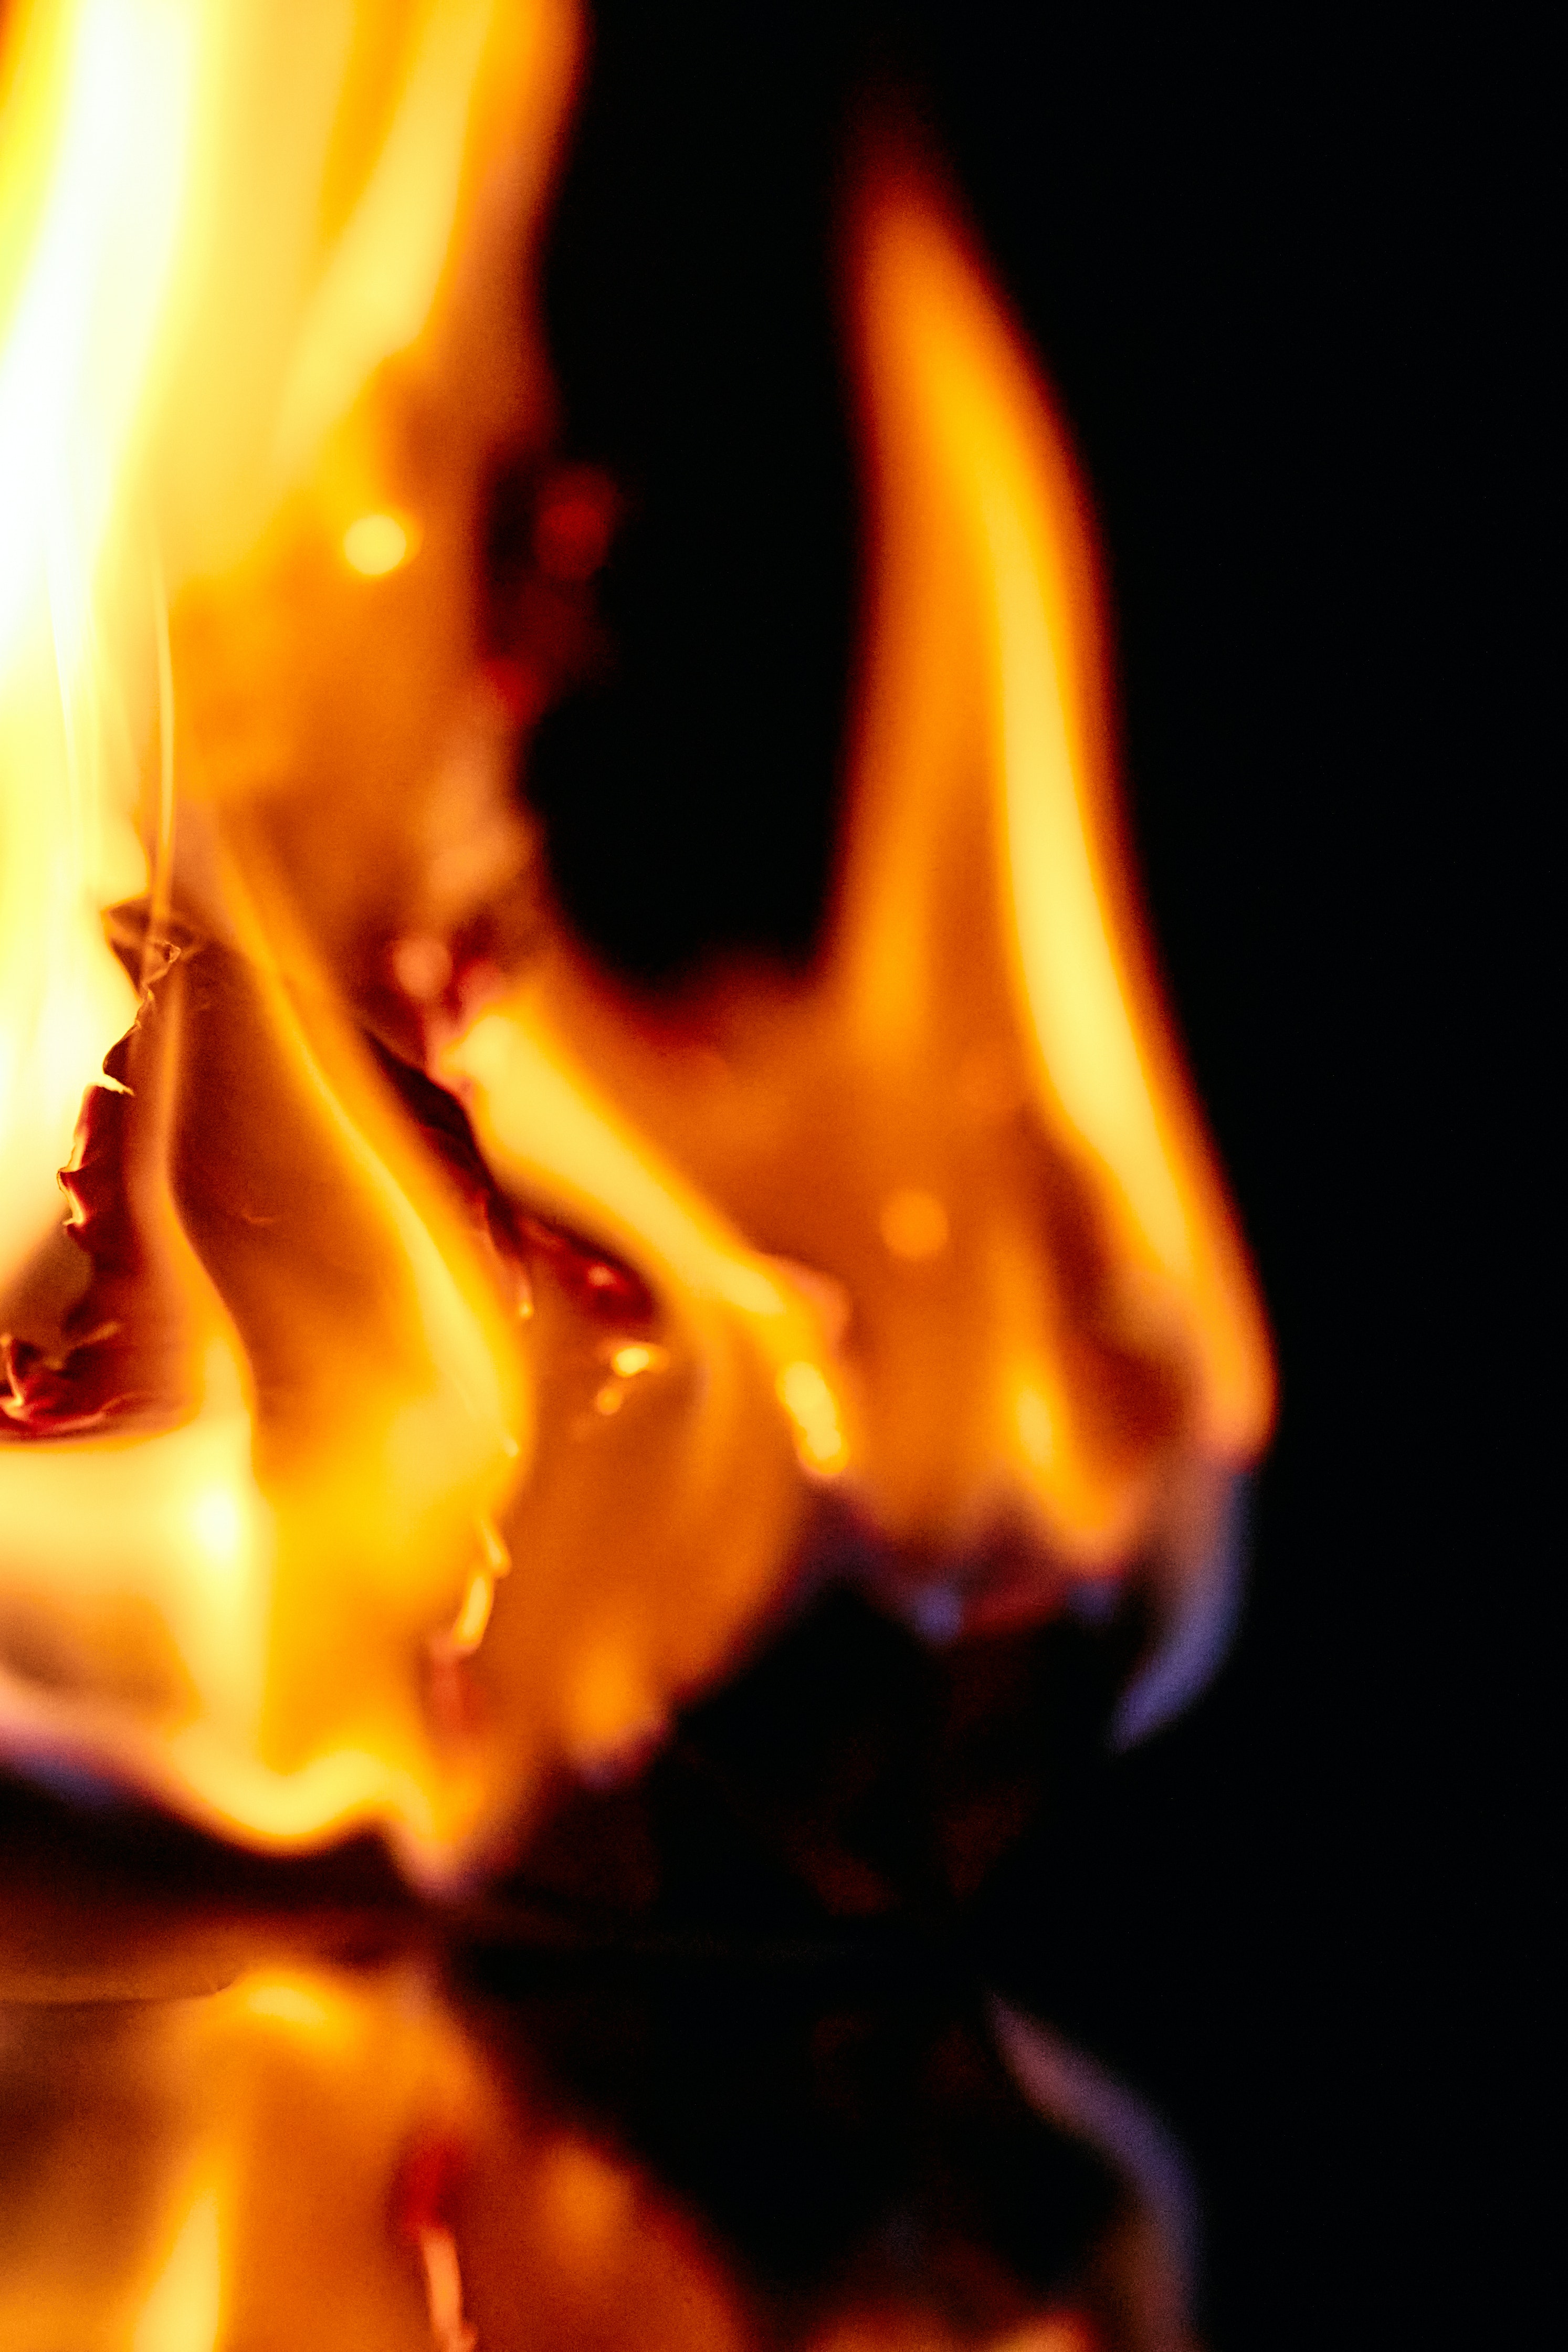
fire, flame, orange, heat, gas, bonfire, event, electric blue, campfire, fireplace, darkness